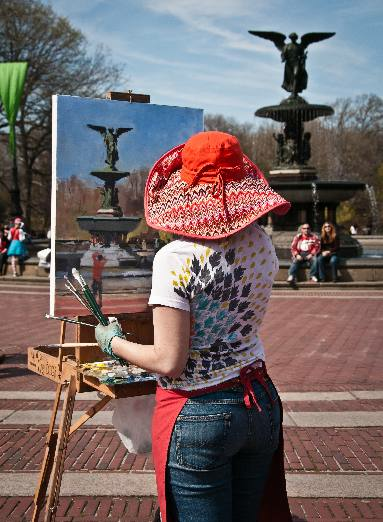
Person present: Yes